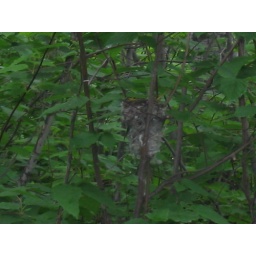
look for the yellow bird in its nest. (litlle yellow) st.clements manitoba canada